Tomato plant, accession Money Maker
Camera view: vertical (180 deg); turntable rotation: 180 degrees
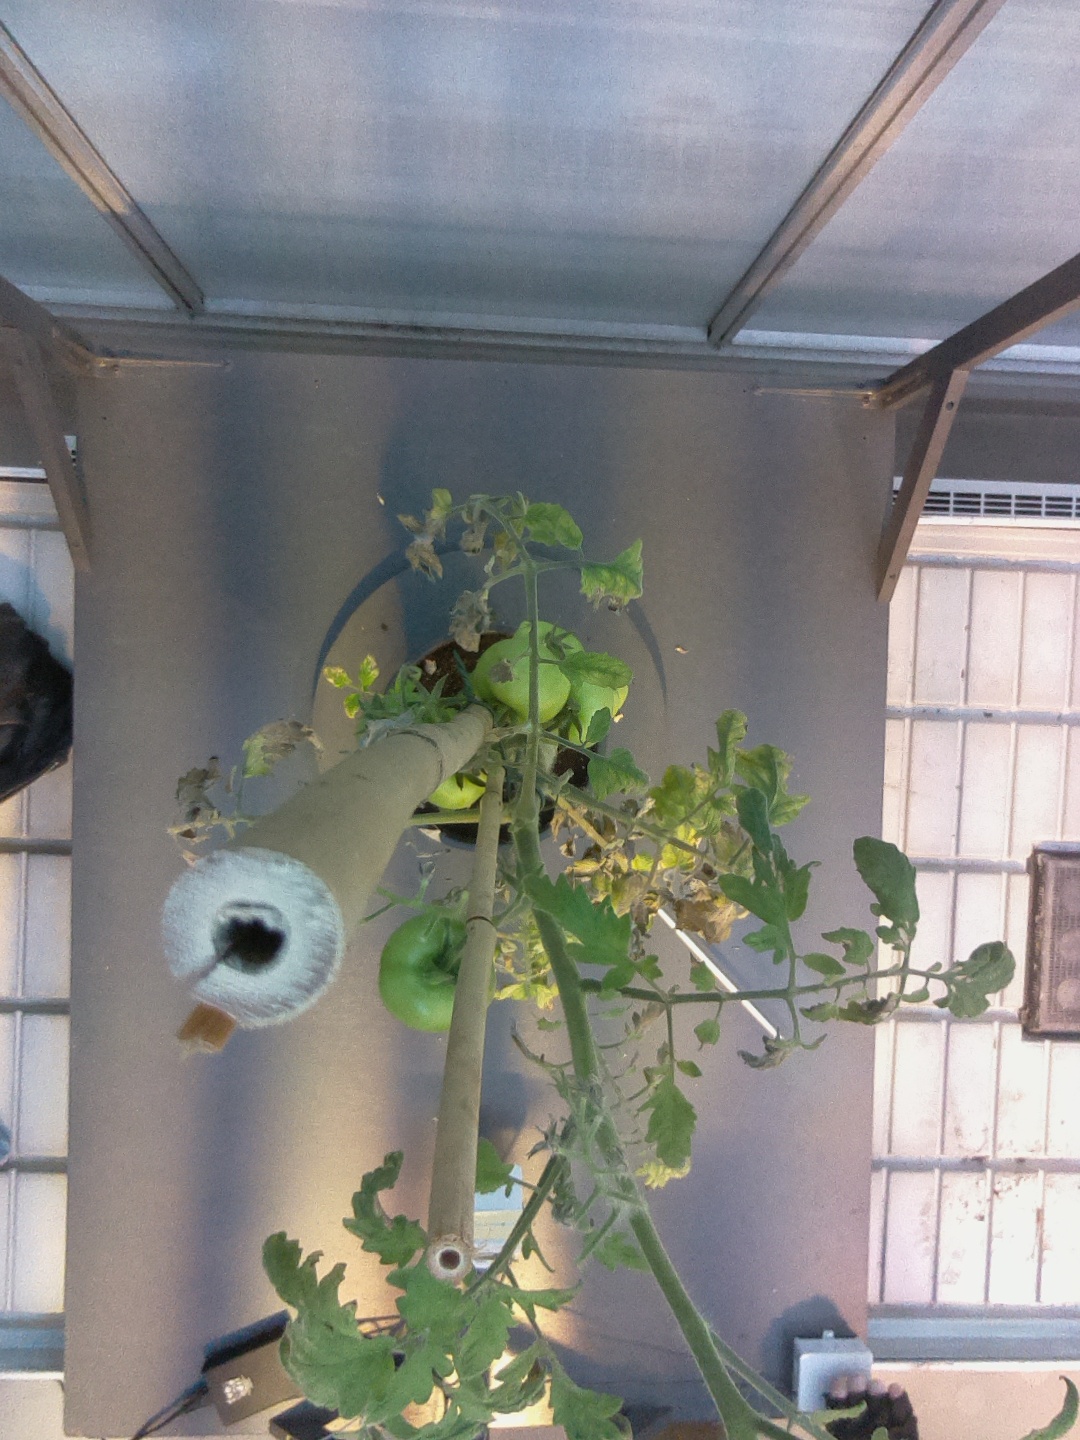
BBCH growth stage 77: 70%-80% of final fruit size